Jacob Haafner

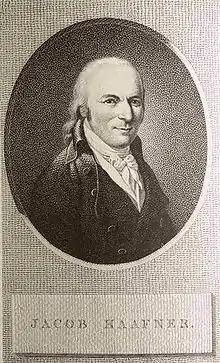
Haafner in 1805

Jacob Gotfried Haafner (Halle, 13 May 1754 – Amsterdam, 4 September 1809) was a German-Dutch travel writer who lived in and wrote extensively on India and Ceylon. His travelogues were noted for their Romantic undertones, lively descriptions of Indian cultures and peoples, as well as criticisms of European colonialism, slavery, and cultural domination.